Jack the Ripper (1976 film)

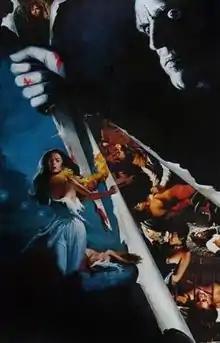
Theatrical release poster

Jack the Ripper is a 1976 Swiss-German thriller film directed by Jesús Franco and starring Klaus Kinski as Jack the Ripper.